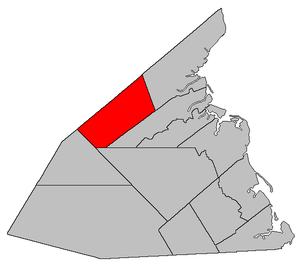
La paroisse d'Acadieville est à la fois une paroisse civile et un district de services locaux canadien du comté de Kent, à l'est du Nouveau-Brunswick. Il inclut l'autorité taxatrice d'Acadie Siding.